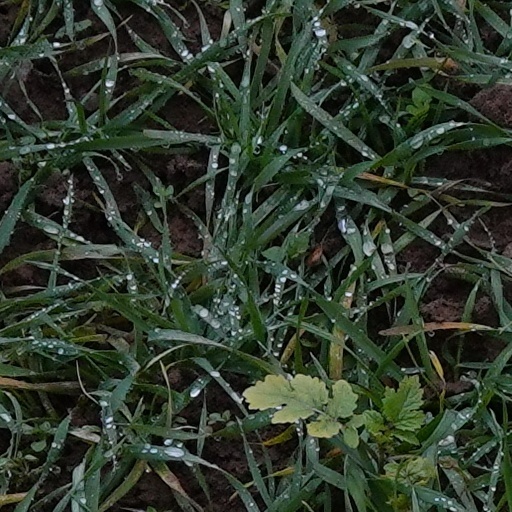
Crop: wheat